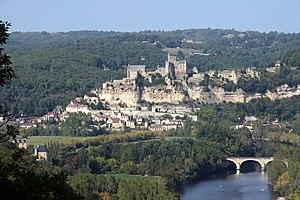
Le château de Beynac et le bourg de Beynac, vus depuis le château de Castelnaud-la-Chapelle. Dordogne, Aquitaine, France.